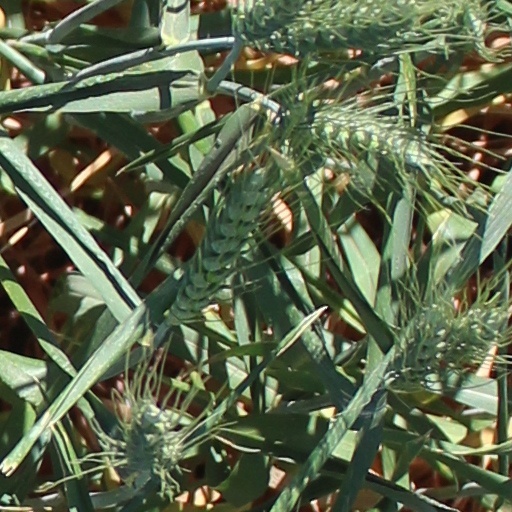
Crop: wheat